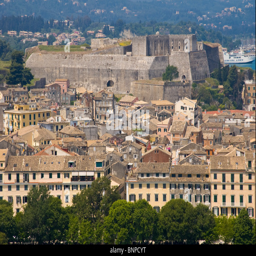
view over traditional style buildings on the island of country